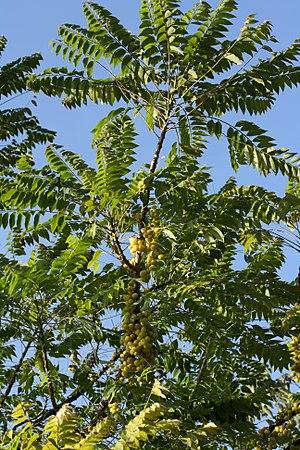
Le girembellier est un arbre de Madagascar répandu également dans le sud asiatique. Il appartient à la famille des Euphorbiaceae, ou des Phyllanthaceae selon la classification phylogénétique.